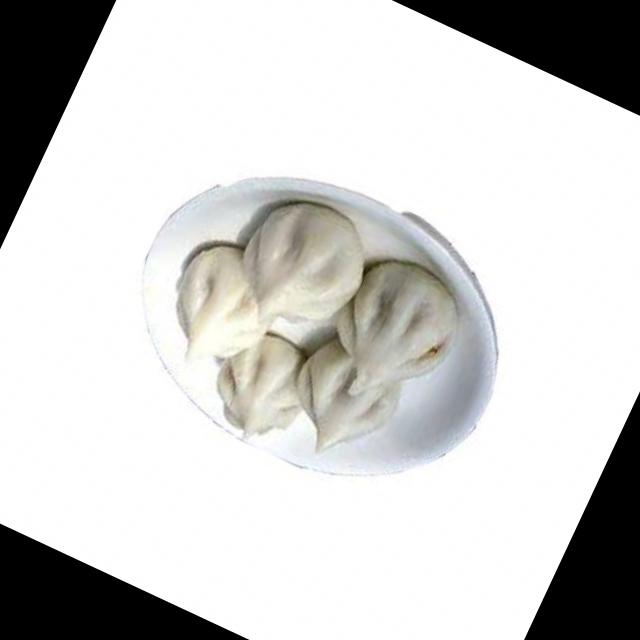
Dish: modak